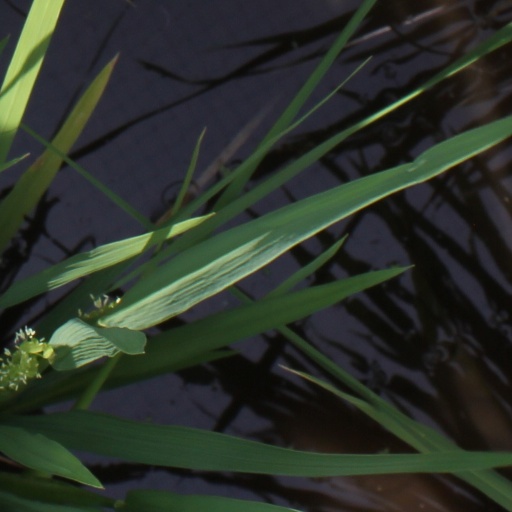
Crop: rice